Money in the Bank (2017)

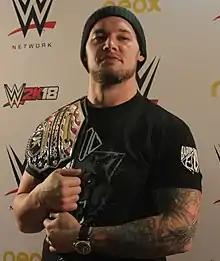
Baron Corbin, the 2017 Money in the Bank winner.

The main event was the Money in the Bank ladder match between Baron Corbin, United States Champion Kevin Owens, Sami Zayn, AJ Styles, Shinsuke Nakamura, and Dolph Ziggler. As Nakamura made his entrance, Corbin attacked him with a ladder, taking Nakamura out for a majority of the match. In the end, after Nakamura returned, he and Styles fought at the top of the ladder. Corbin pushed the ladder over and retrieved the briefcase to win the match.